The Stalk

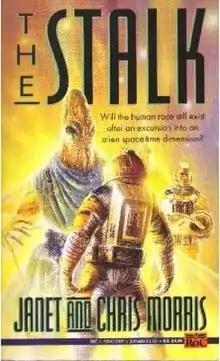

The Stalk is a science fiction novel by American writers Chris Morris and Janet Morris, published in 1994. It is the third book of their Threshold trilogy.